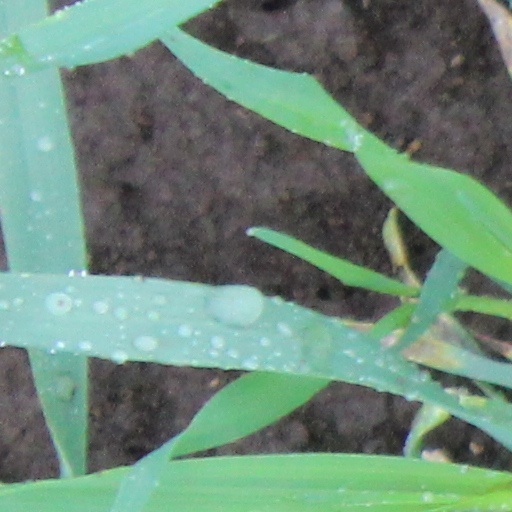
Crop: wheat